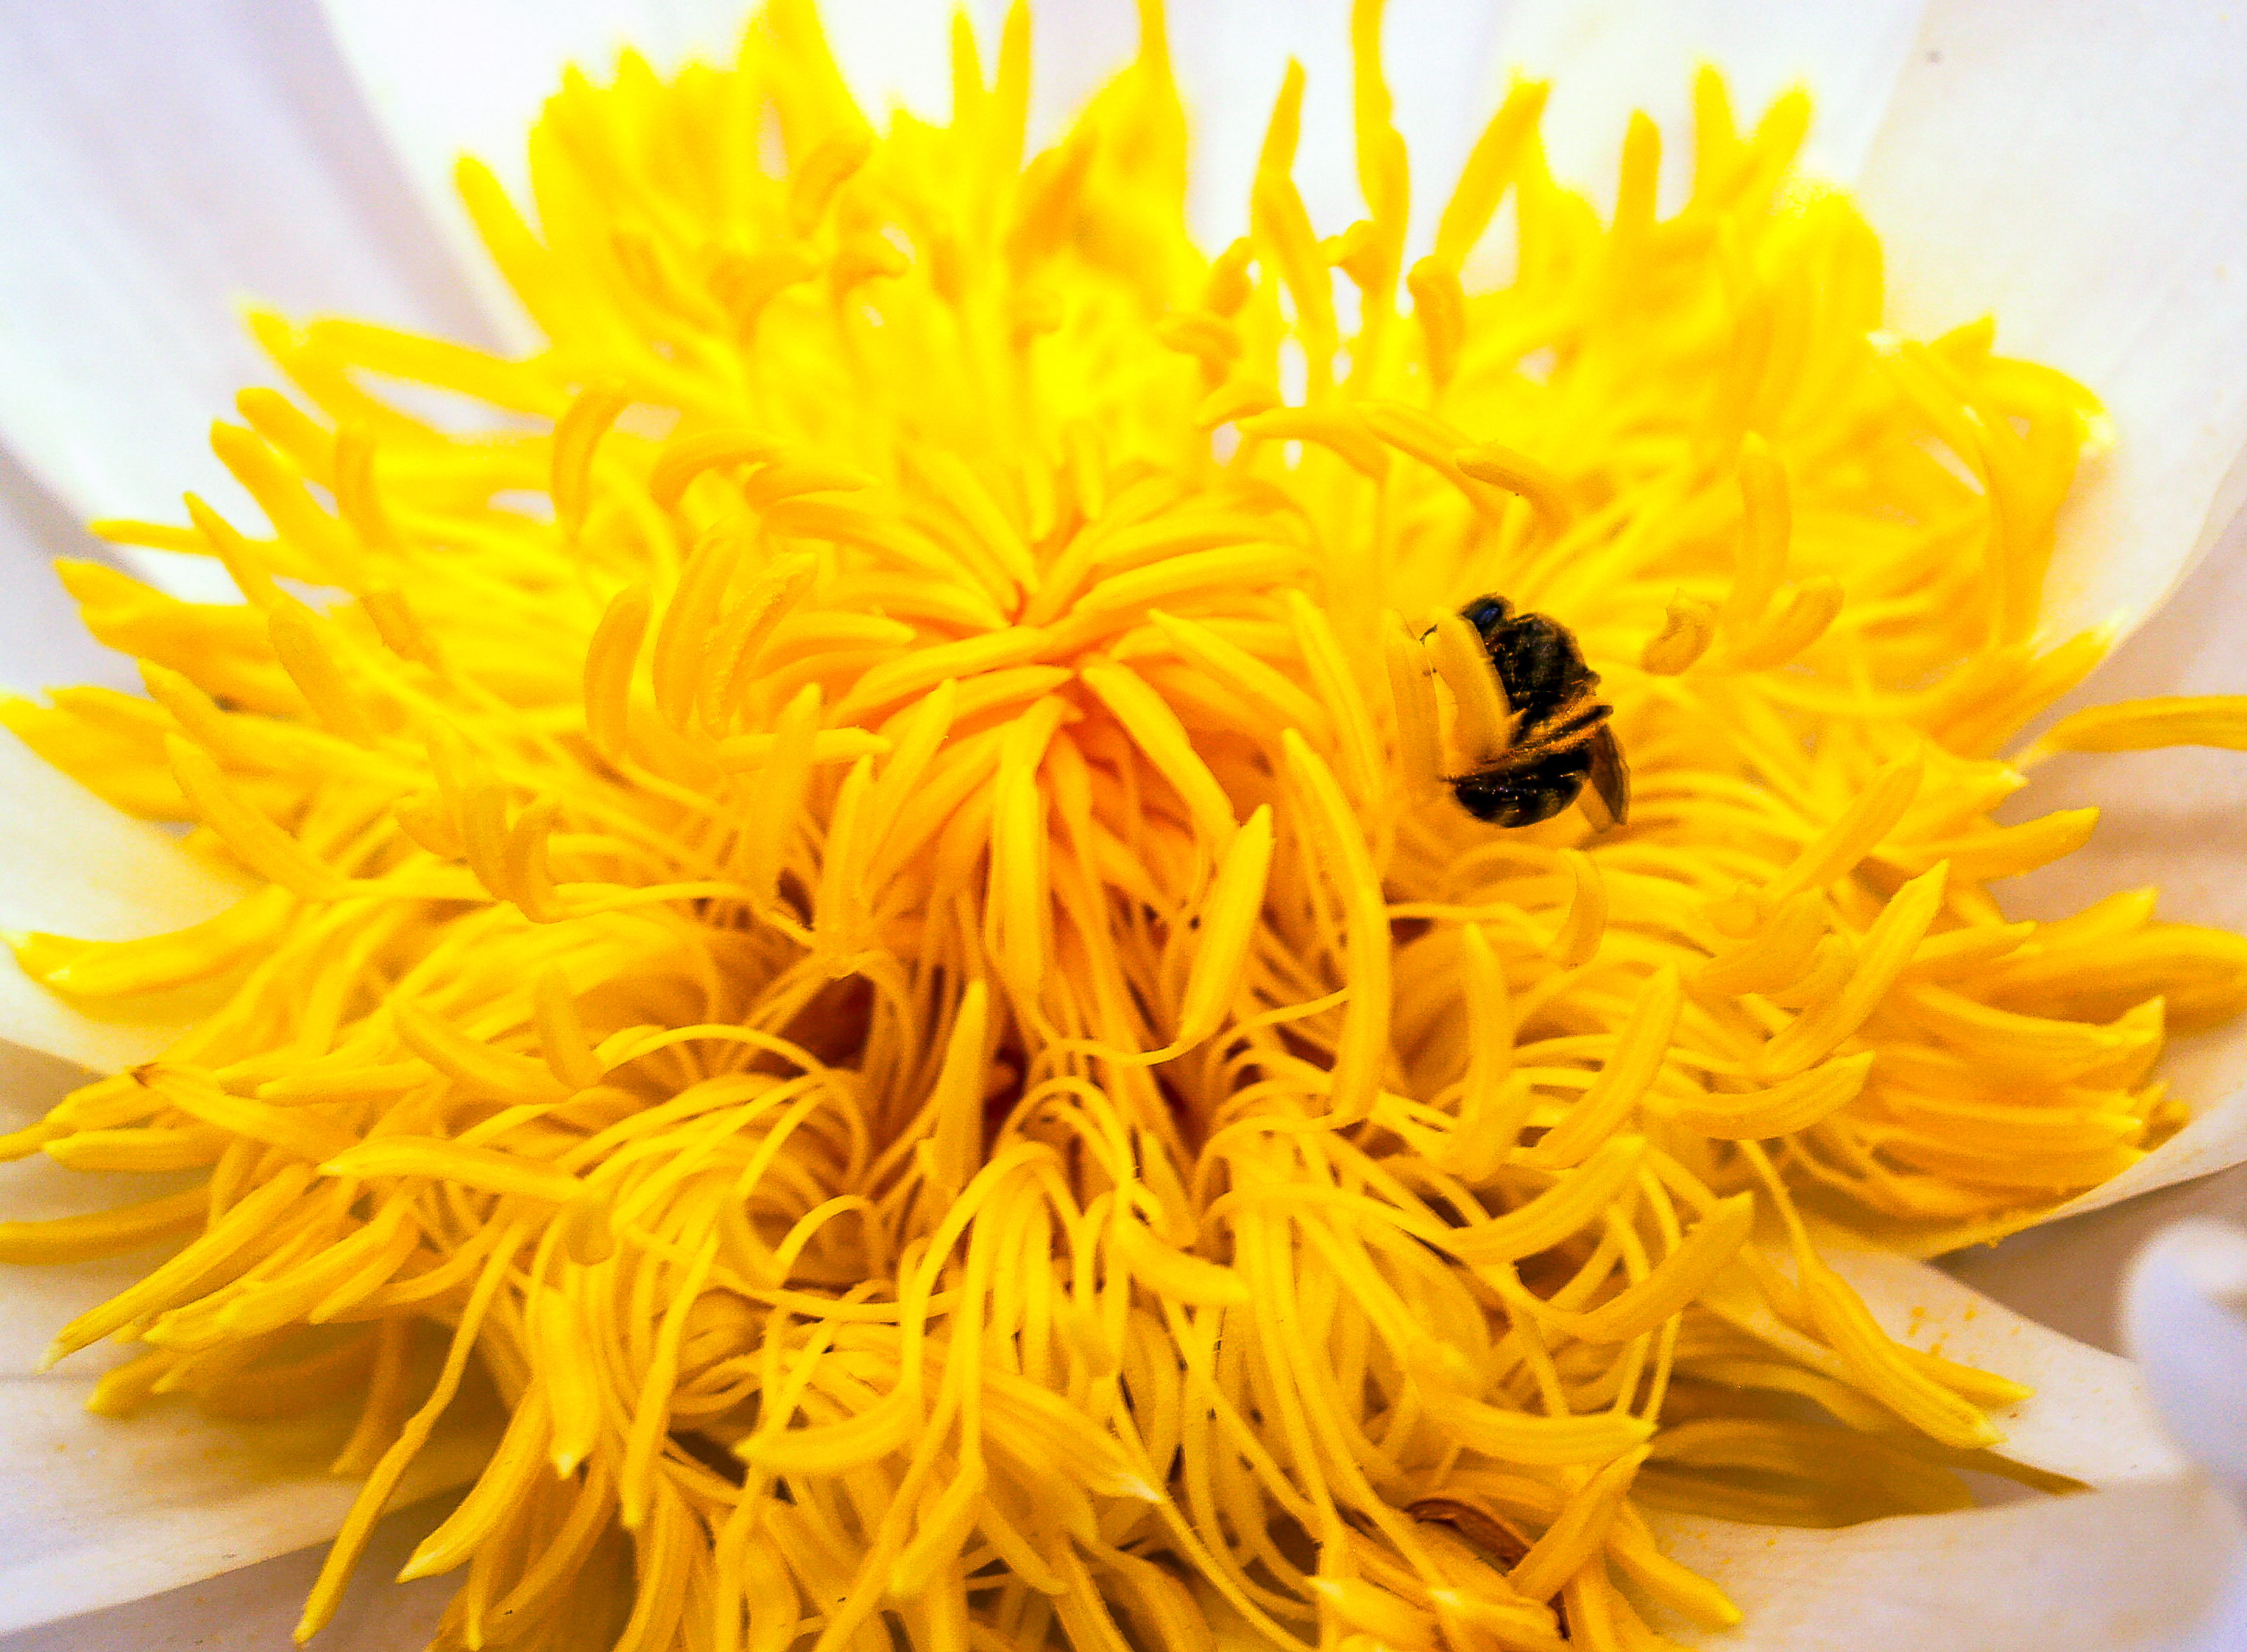
nature, lotus, bloom, blossom, flora, flower, pink, aquatic, blooming, green, pond, water, summer, beauty, beautiful, plant, tropical, oriental, spring, background, petal, waterlily, lake, botanical, botany, natural, lily, pod, floral, leaf, yellow, dandelion, pollen, macro photography, chrysanths, daisy family, flowering plant, sunflower